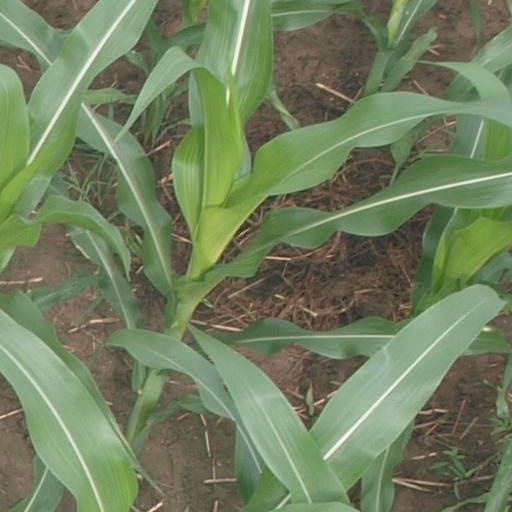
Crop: maize; corn